Emergency medical services

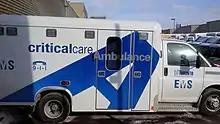
A Toronto Paramedic Services Critical Care ambulance

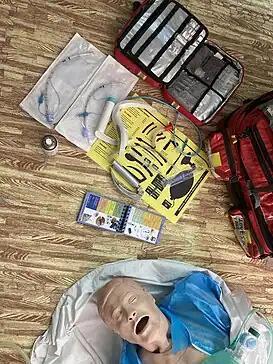
Prehospital anaesthesia training

Ambulance personnel are generally professionals and in some countries their use is controlled through training and registration. While these job titles are protected by legislation in some countries, this protection is by no means universal, and anyone might, for example, call themselves an 'EMT' or a 'paramedic', regardless of their training, or the lack of it. In some jurisdictions, both technicians and paramedics may be further defined by the environment in which they operate, including such designations as 'Wilderness', 'Tactical', and so on.